Pat Toomey

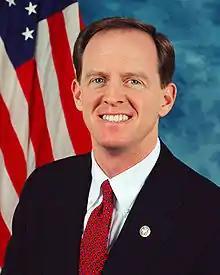
Toomey during the 108th Congress

Toomey was reelected to a second term, defeating Ed O'Brien, president of the Bethlehem, Pennsylvania-based United Steelworkers Local 2598, 53%–47%. He won Lehigh County with 54% and Northampton County with 51%.